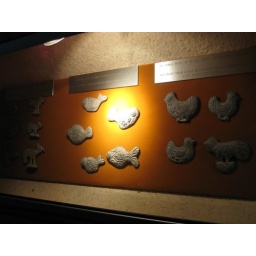
...were used in 14th century. ... the animals are cock, hen and fish.